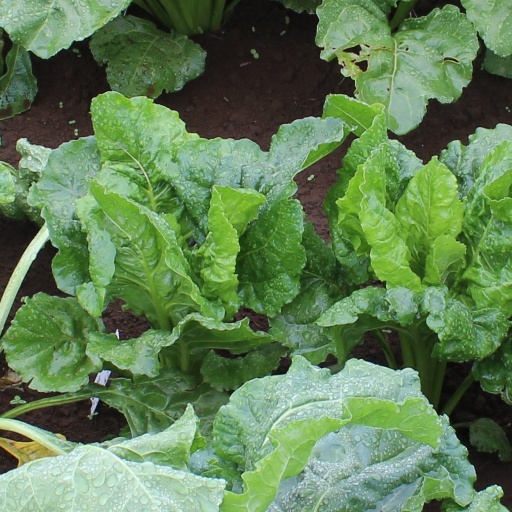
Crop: sugar beet